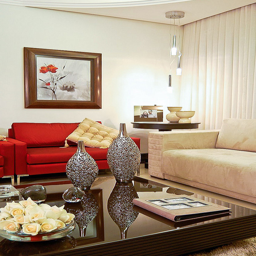
A living room filled with furniture and a painting mounted on the wall.
A photograph of a neatly arranged living room.
A red settee and white sit behind a coffee table.
Decorated personal living room with red and white sitting couches.
A living room is decorated with a splash of color mixed with modern art.